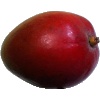
Label: Mango Red 1